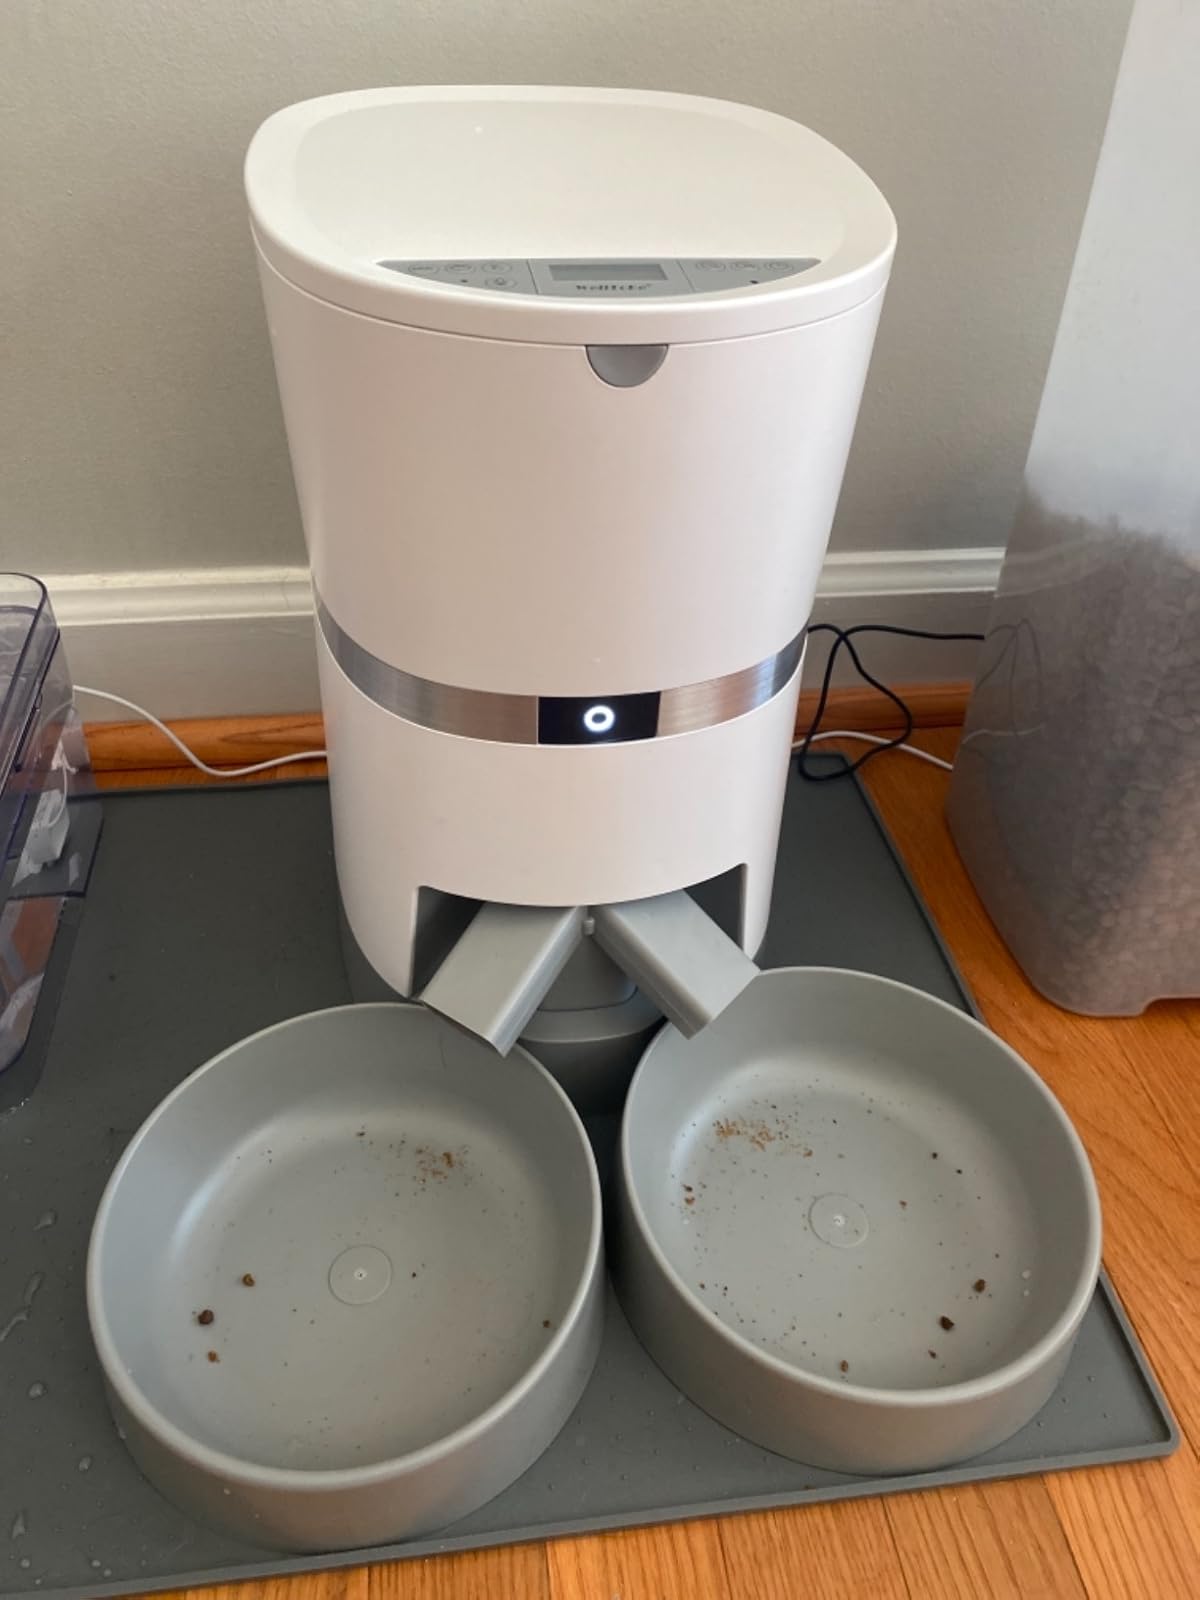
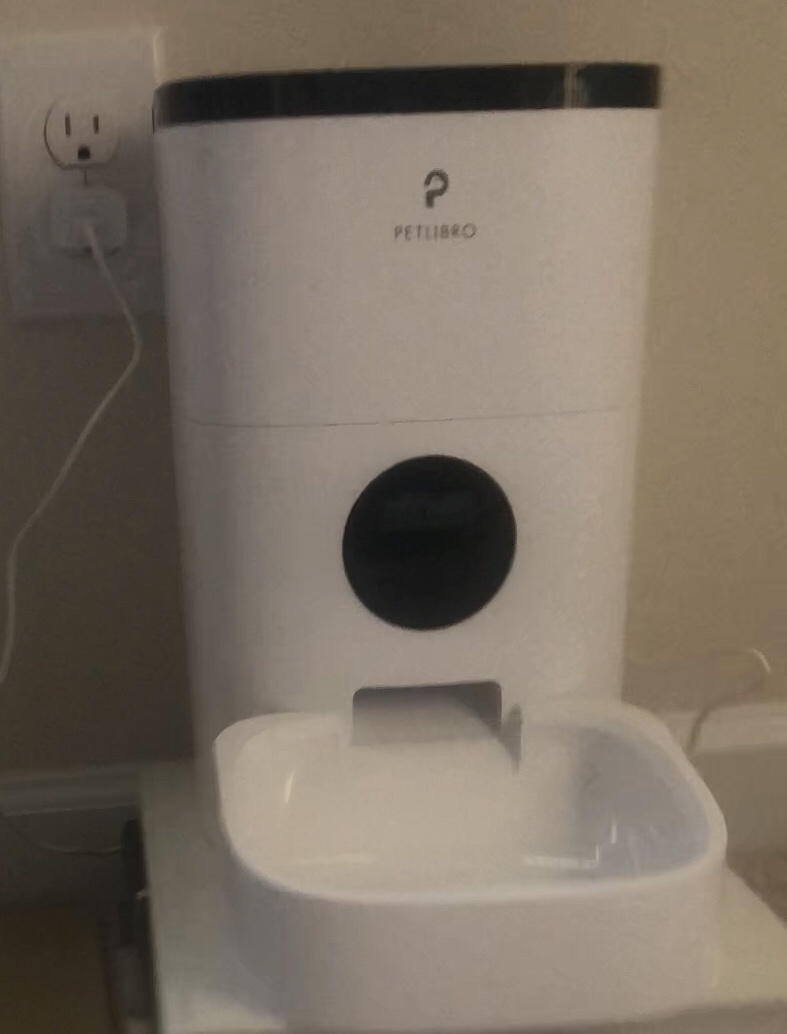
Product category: items_feeder
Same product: no